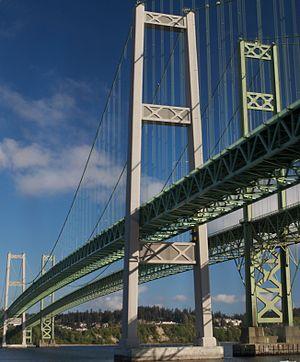
Le pont du détroit de Tacoma à Tacoma aux États-Unis Original description:Shot from a moving Amtrak train.